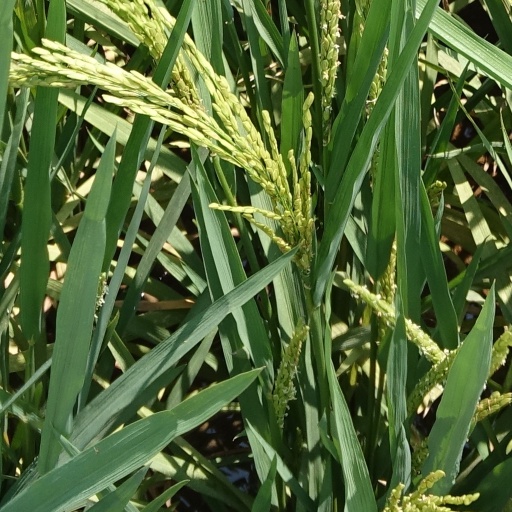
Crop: rice